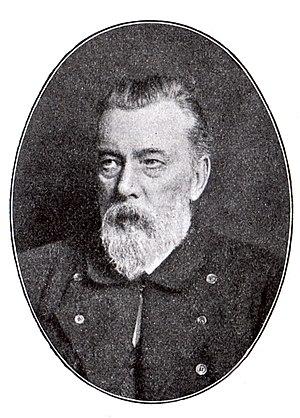
Wilhelm Jensen est un écrivain allemand né le 15 février 1837 à Heiligenhafen, dans le Holstein et mort le 24 novembre 1911 à Munich.